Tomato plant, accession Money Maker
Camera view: bottom (45 deg); turntable rotation: 0 degrees
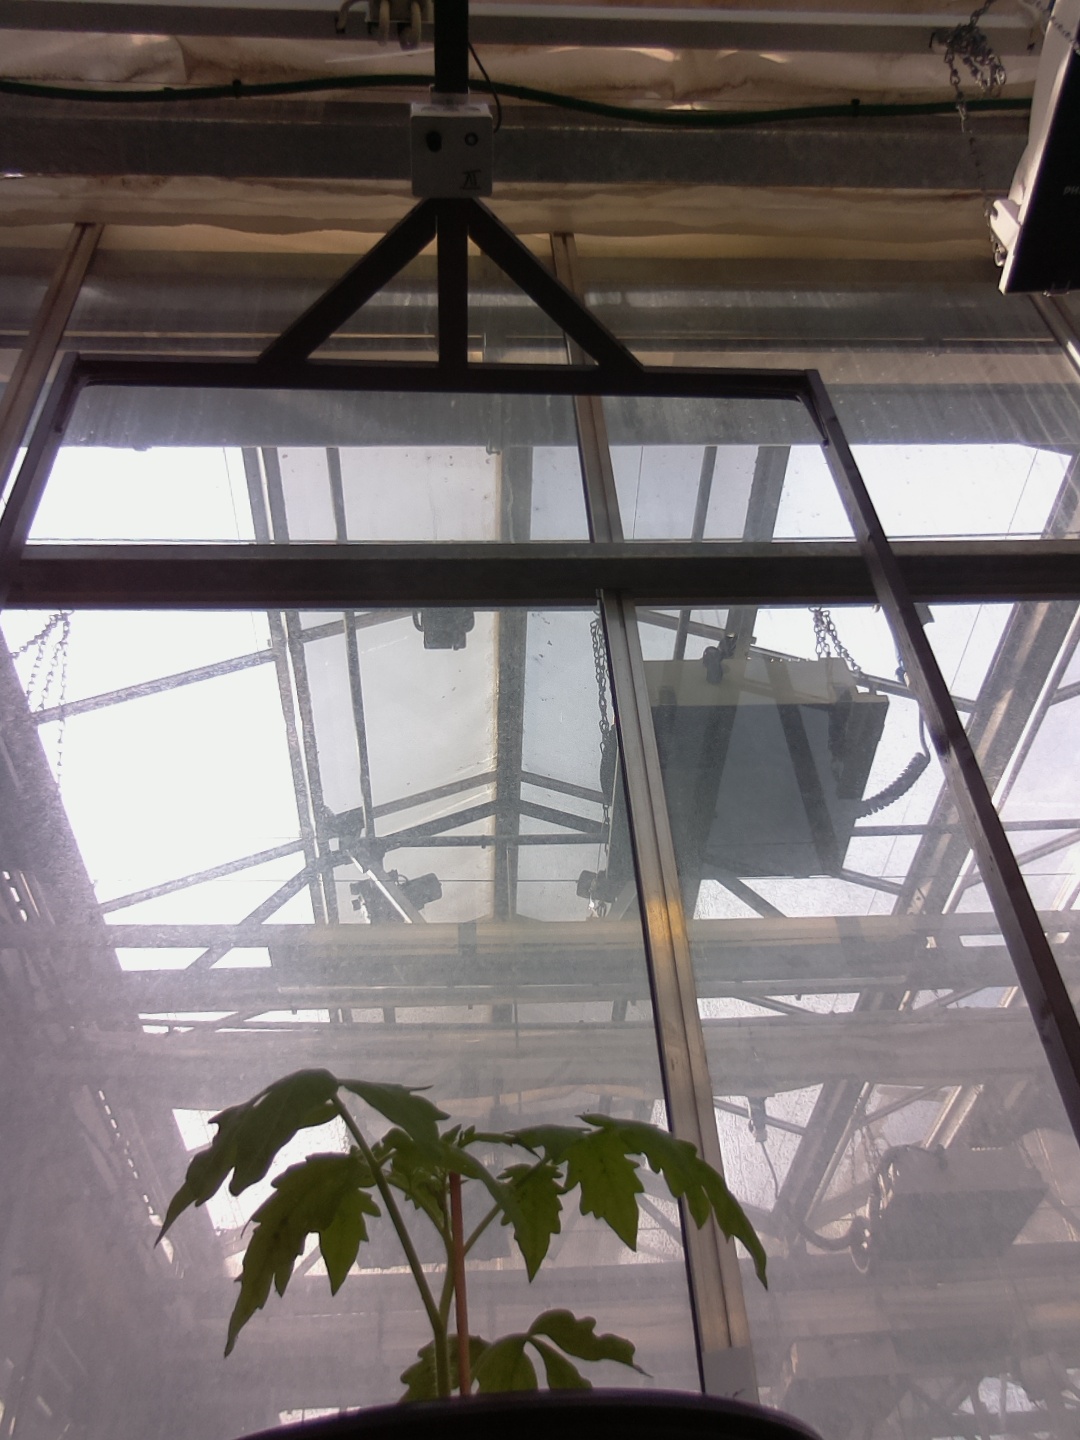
BBCH growth stage 13: 6 of true leaves visible